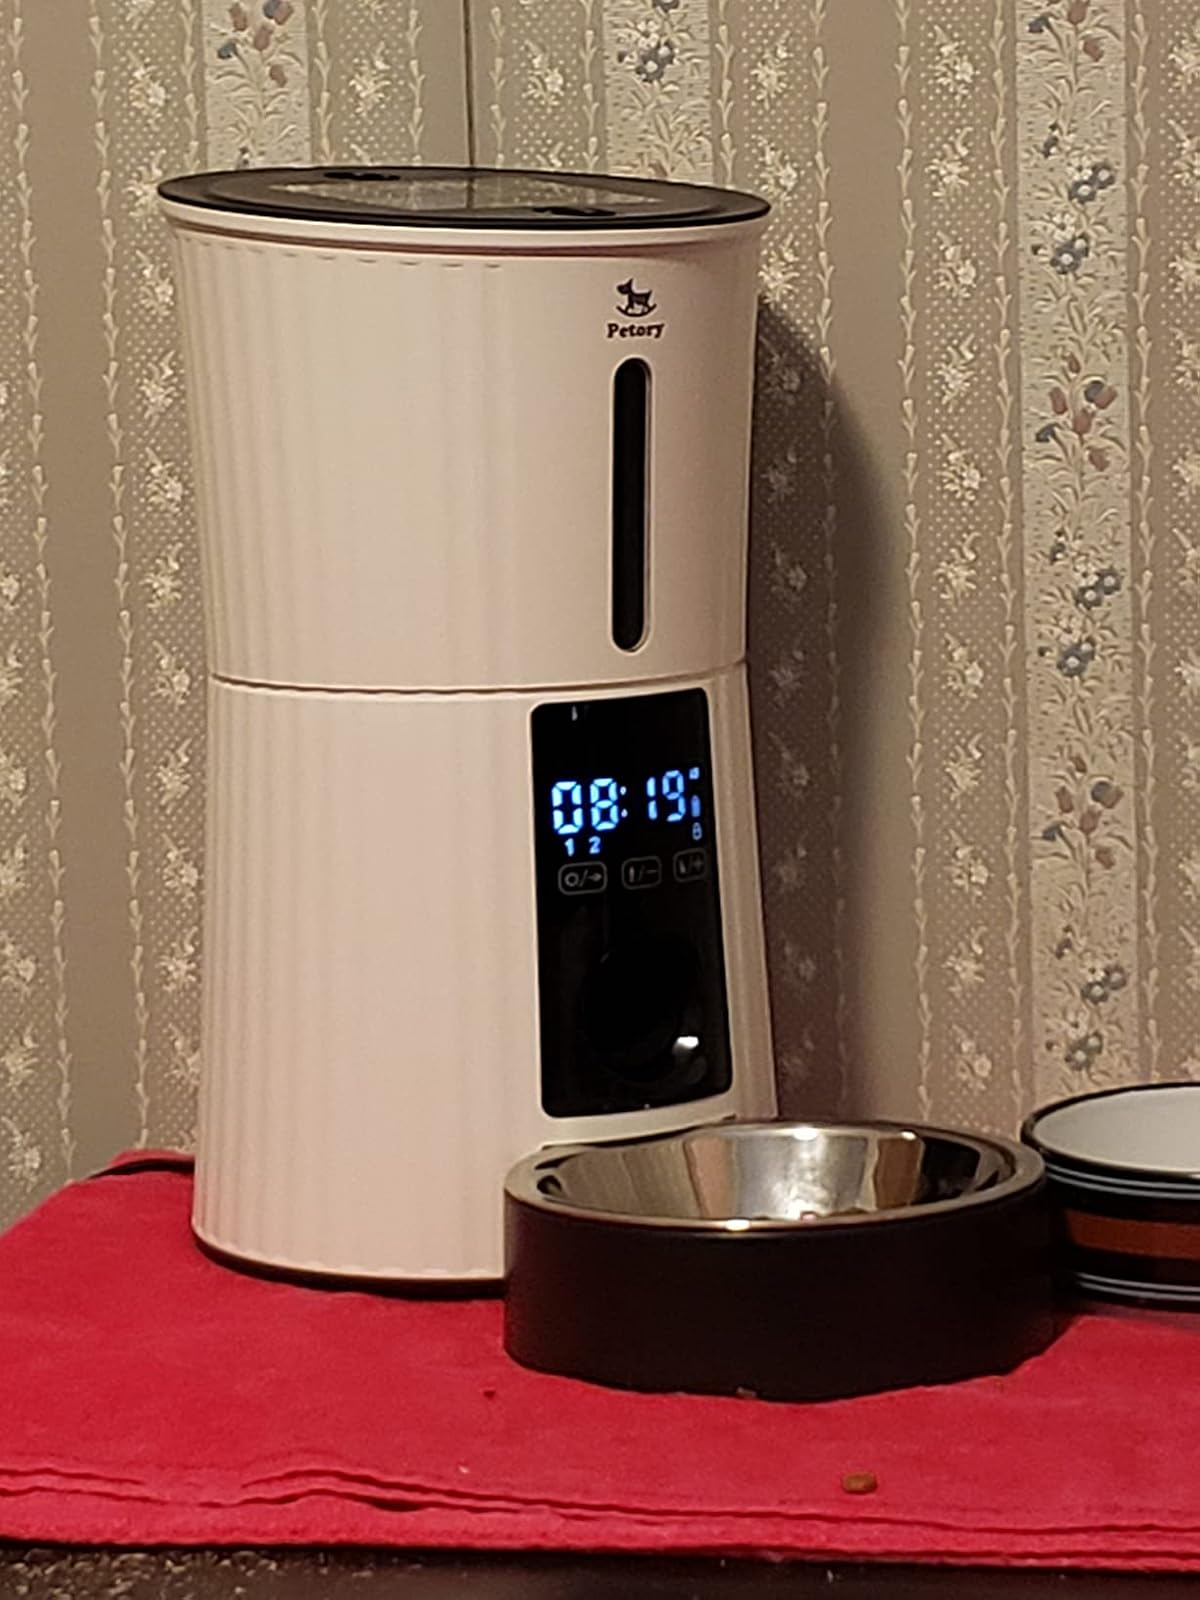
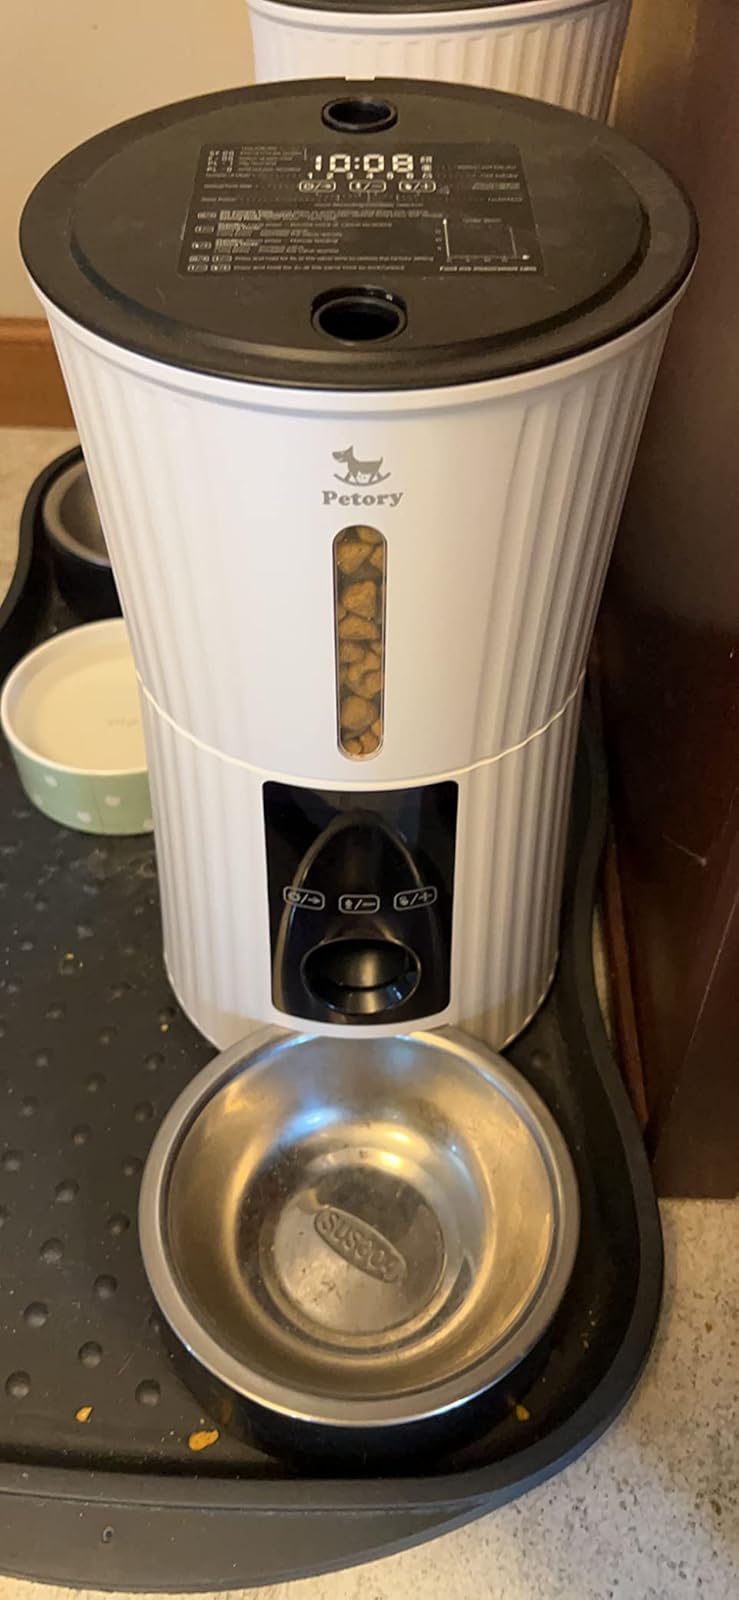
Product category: items_feeder
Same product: yes